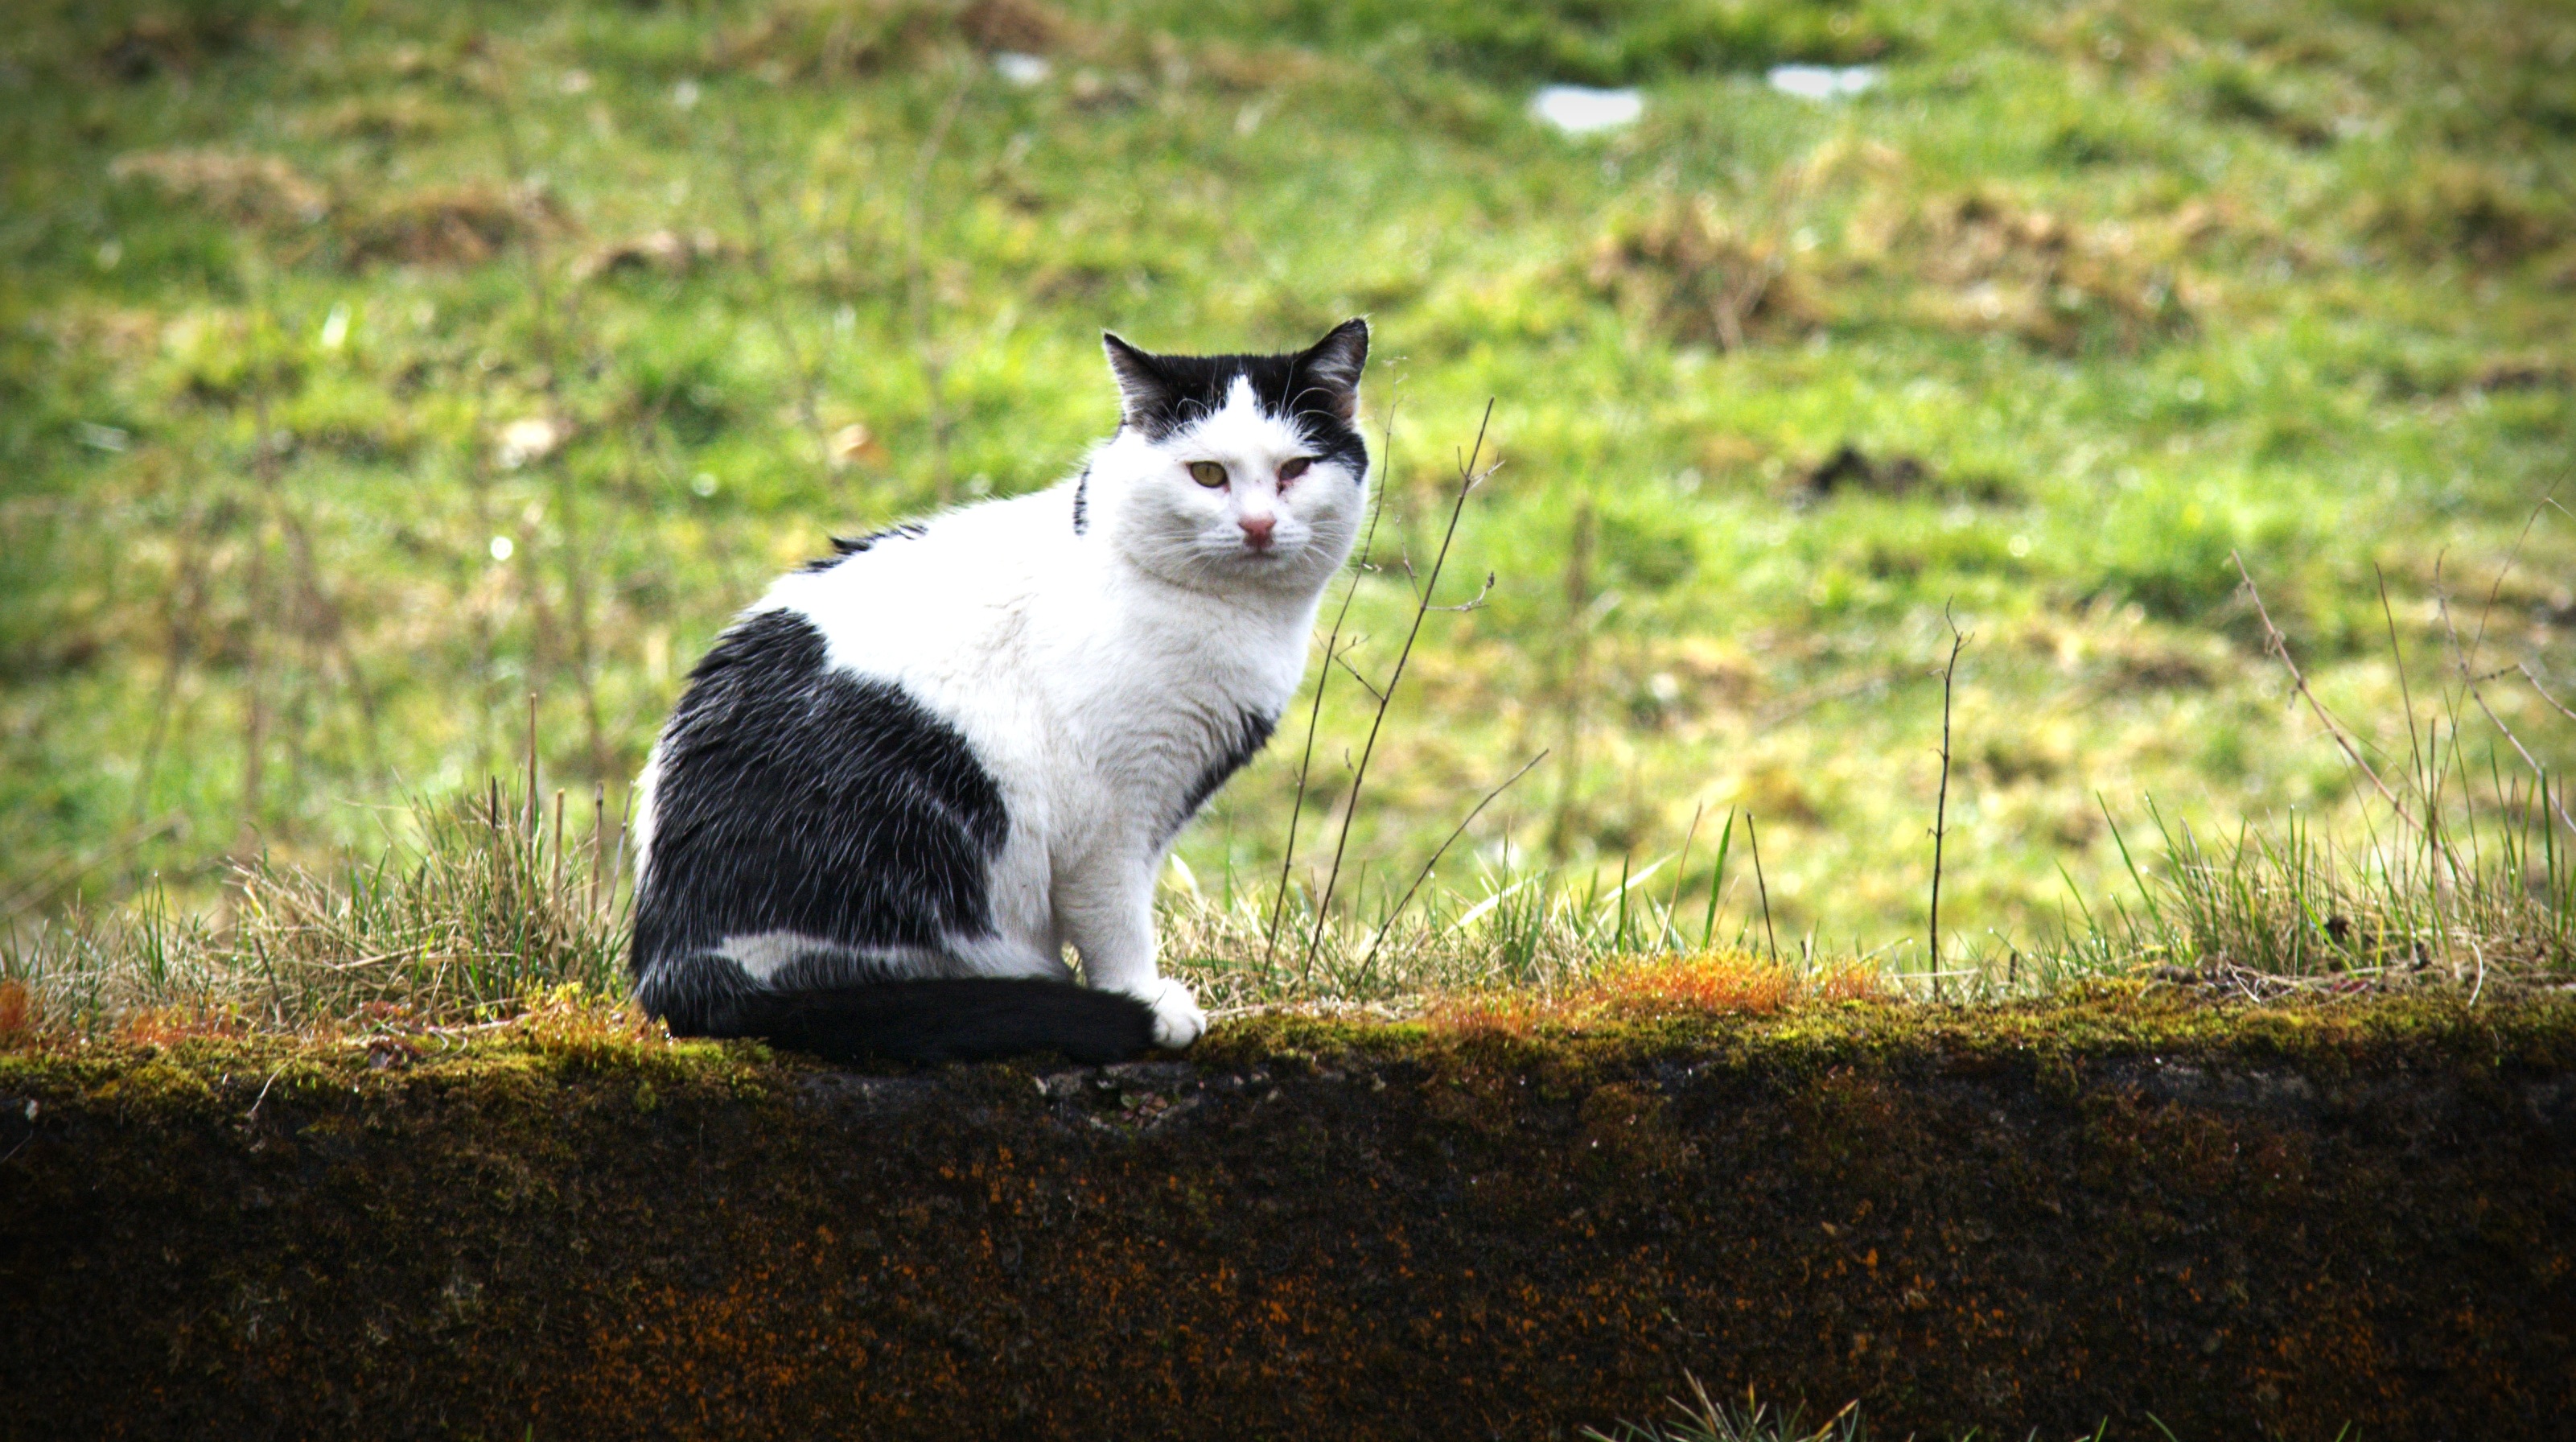
nature, grass, meadow, animal, pet, portrait, kitten, cat, mammal, garden, fauna, whiskers, vertebrate, mieze, domestic cat, mackerel, small to medium sized cats, cat like mammal